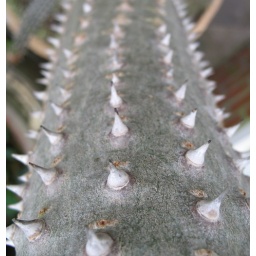
Spines on a tree - maybe a palm from Africa. Photo taken in the flower conservancy (glass house) in San Francisco.